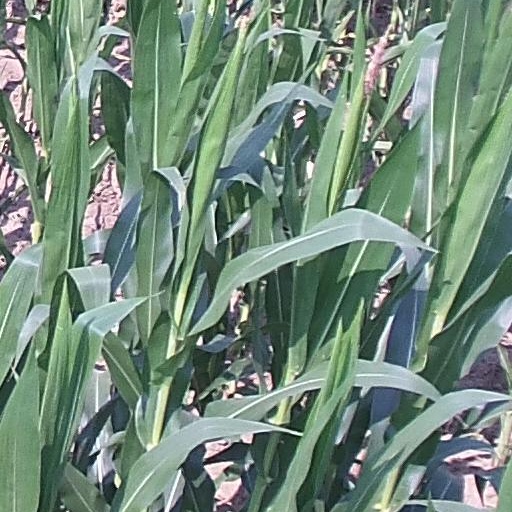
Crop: maize; corn